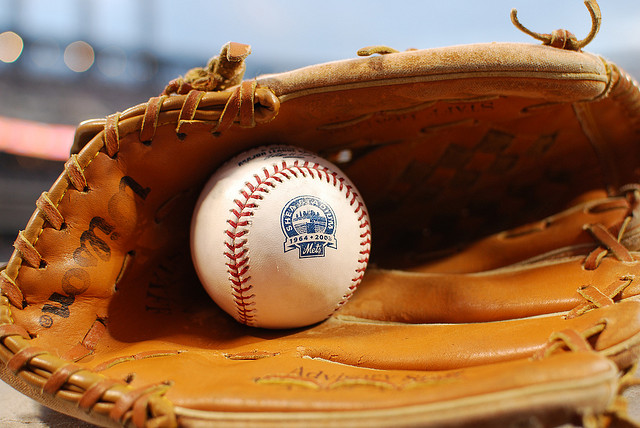
quả bóng chày màu trắng được đặt trong cái găng tay ở ngoài trời